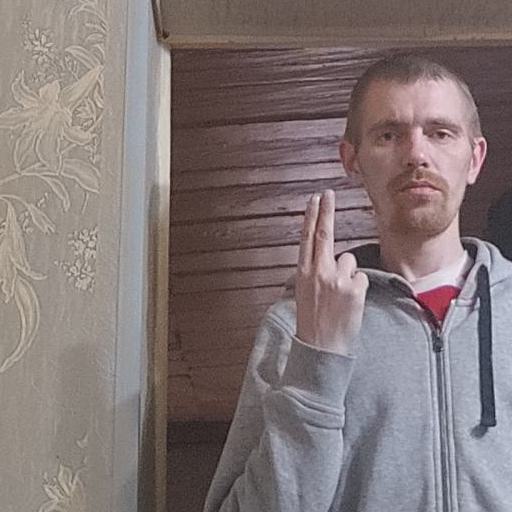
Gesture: two_up_inverted